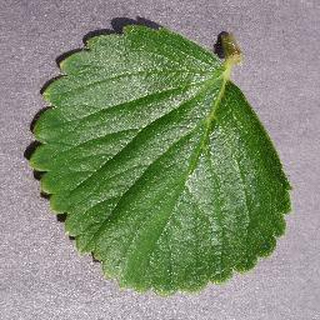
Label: healthy_strawberry